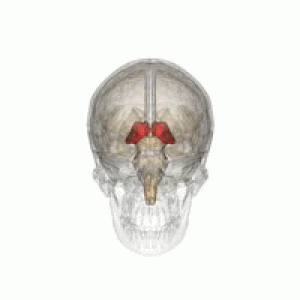
Le thalamus est une structure anatomique paire de substance grise cérébrale diencéphalique. Les deux thalami sont situés de part et d'autre du IIIᵉ ventricule dont ils constituent les parois latérales. Situé en position intermédiaire entre cortex et tronc cérébral, le thalamus a principalement une fonction de relais et d'intégration des afférences sensitives et sensorielles et des efférences motrices, ainsi que de régulation de la conscience, de la vigilance et du sommeil.